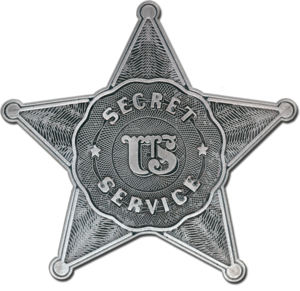
United States Secret Service / Historie / Oprettelsen af United States Secret Service
Tidligere USSS badge, brugt fra 1875 til 1890.
United States Secret Service er en amerikansk sikkerhedstjeneste og forbundspoliti. Secret Service har hovedsageligt ansvaret, for præsidentens, vicepræsidentens, tidligere præsidenters, præsident-kandidater og deres familiers sikkerhed. Dernæst har de ansvaret for, at bekæmpe økonomisk og data kriminalitet på føderalt niveau. Fra grundlæggelsen i 1865 og til 2003 var tjenesten underlagt Finansministeriet. Men er siden blevet overflyttet til Ministeriet for National Sikkerhed.